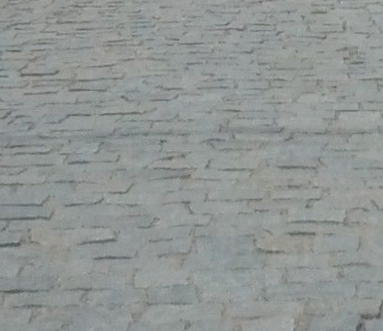
Surface type: sett